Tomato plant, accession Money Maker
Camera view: bottom (45 deg); turntable rotation: 150 degrees
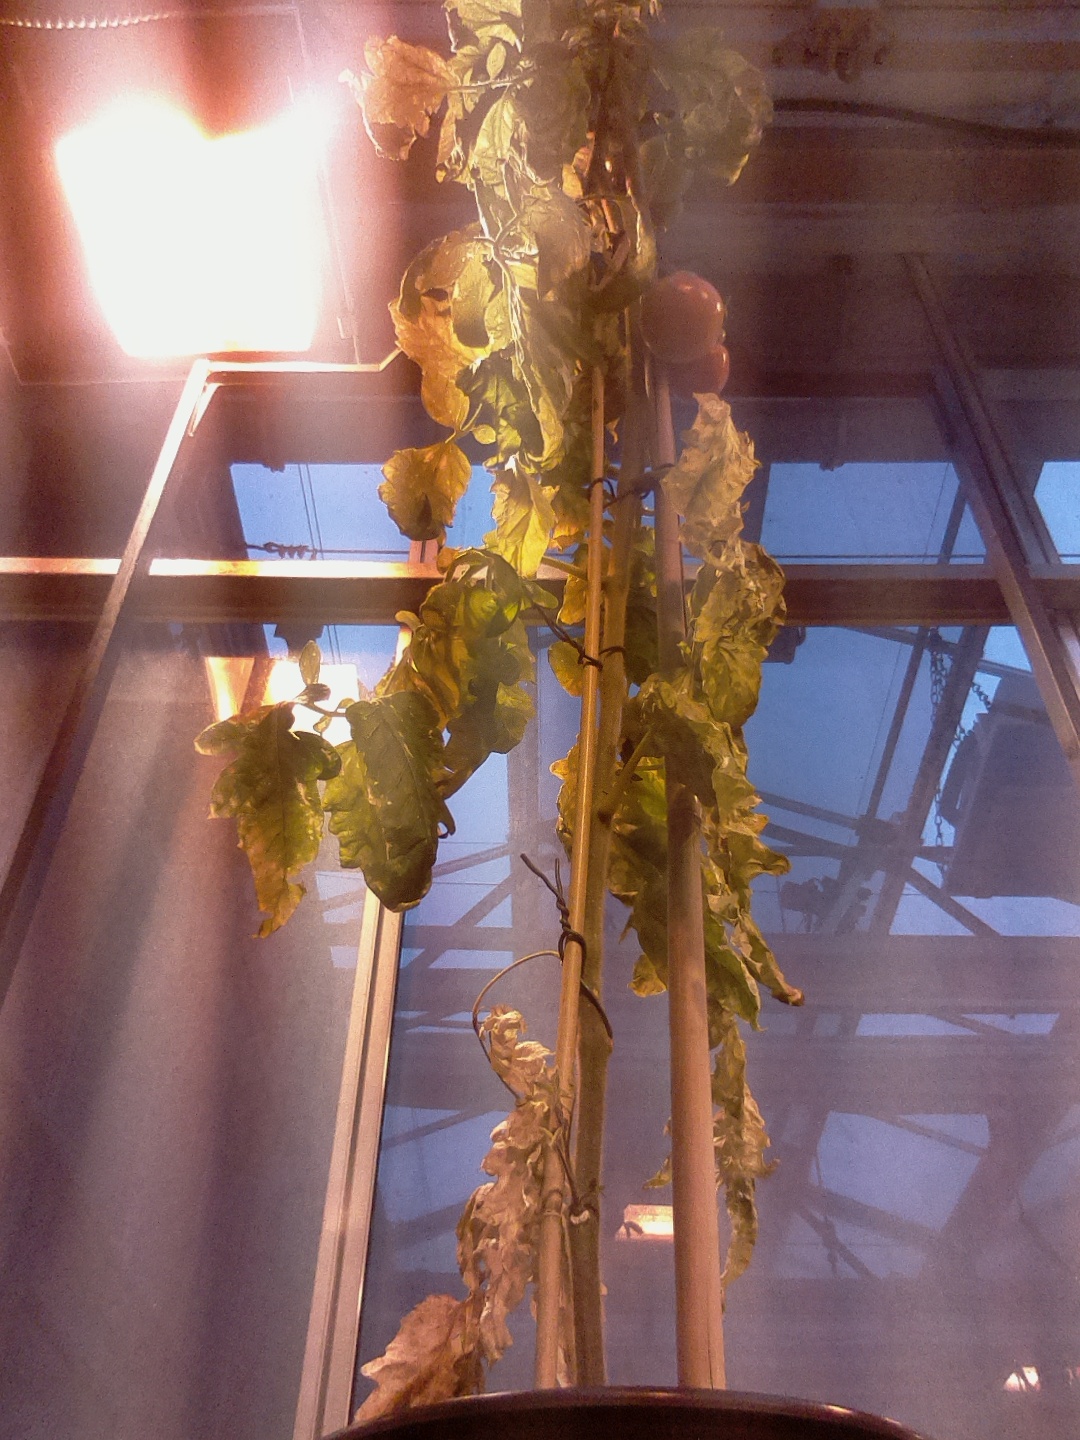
BBCH growth stage 84: 40%-50% of fruits show typical fully ripe color